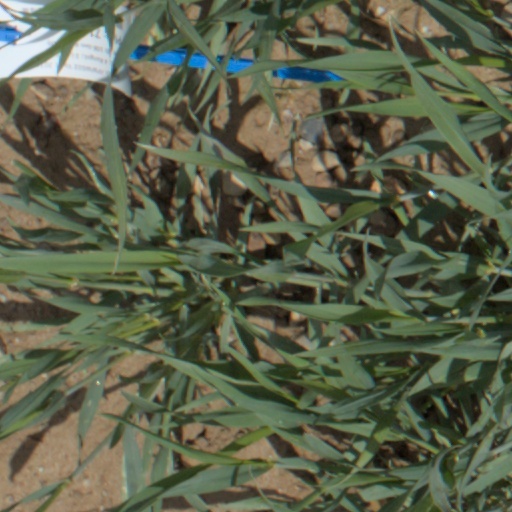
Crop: wheat